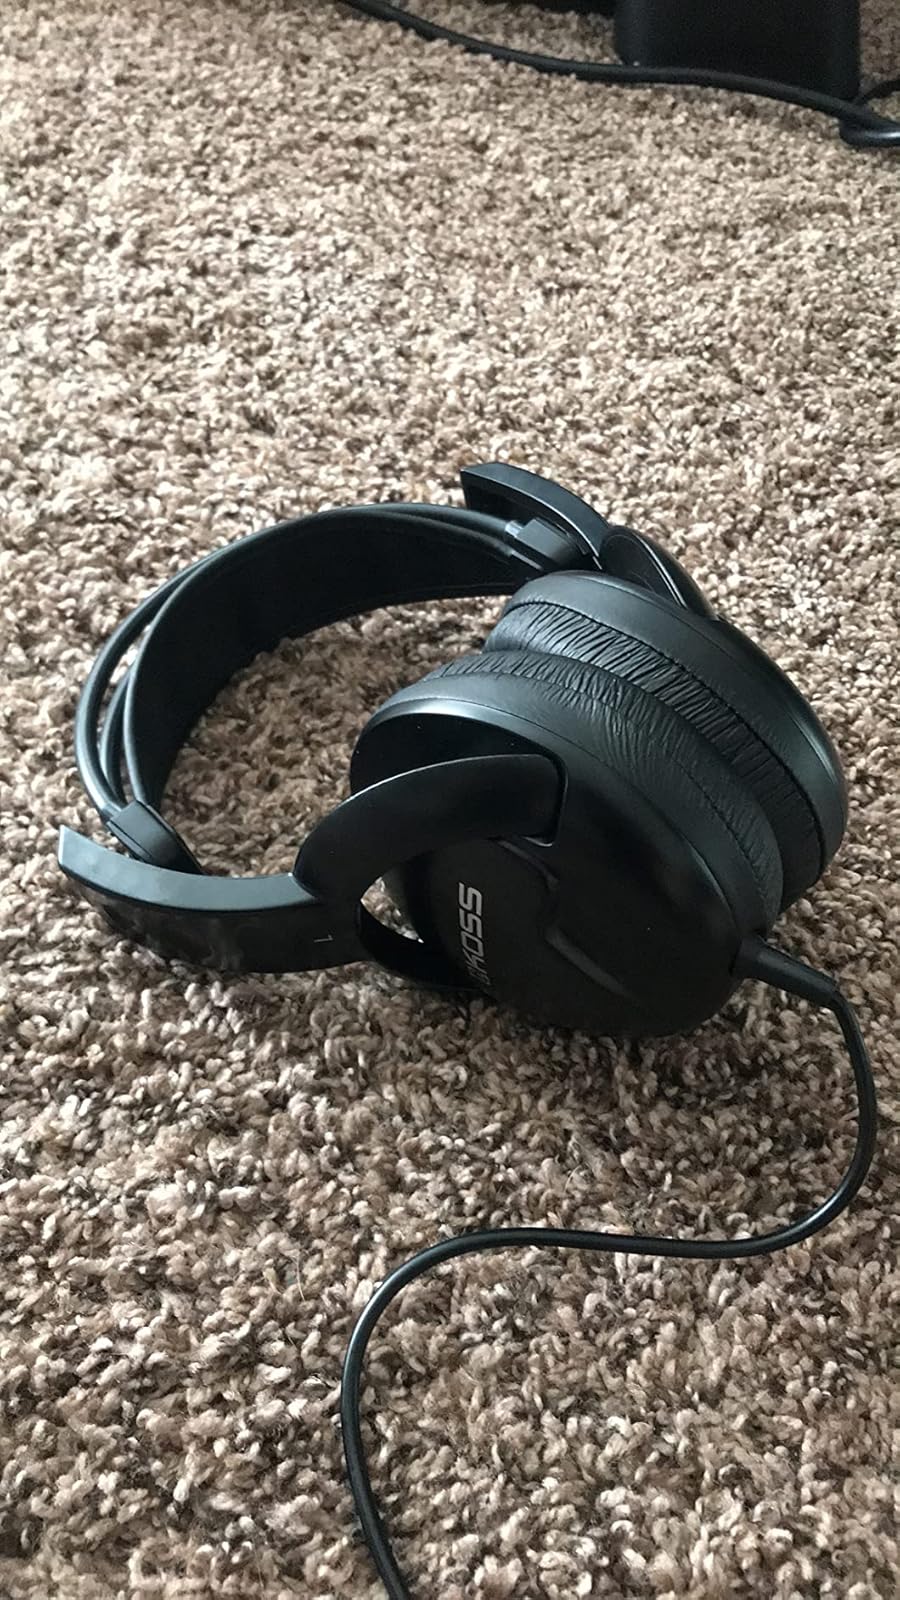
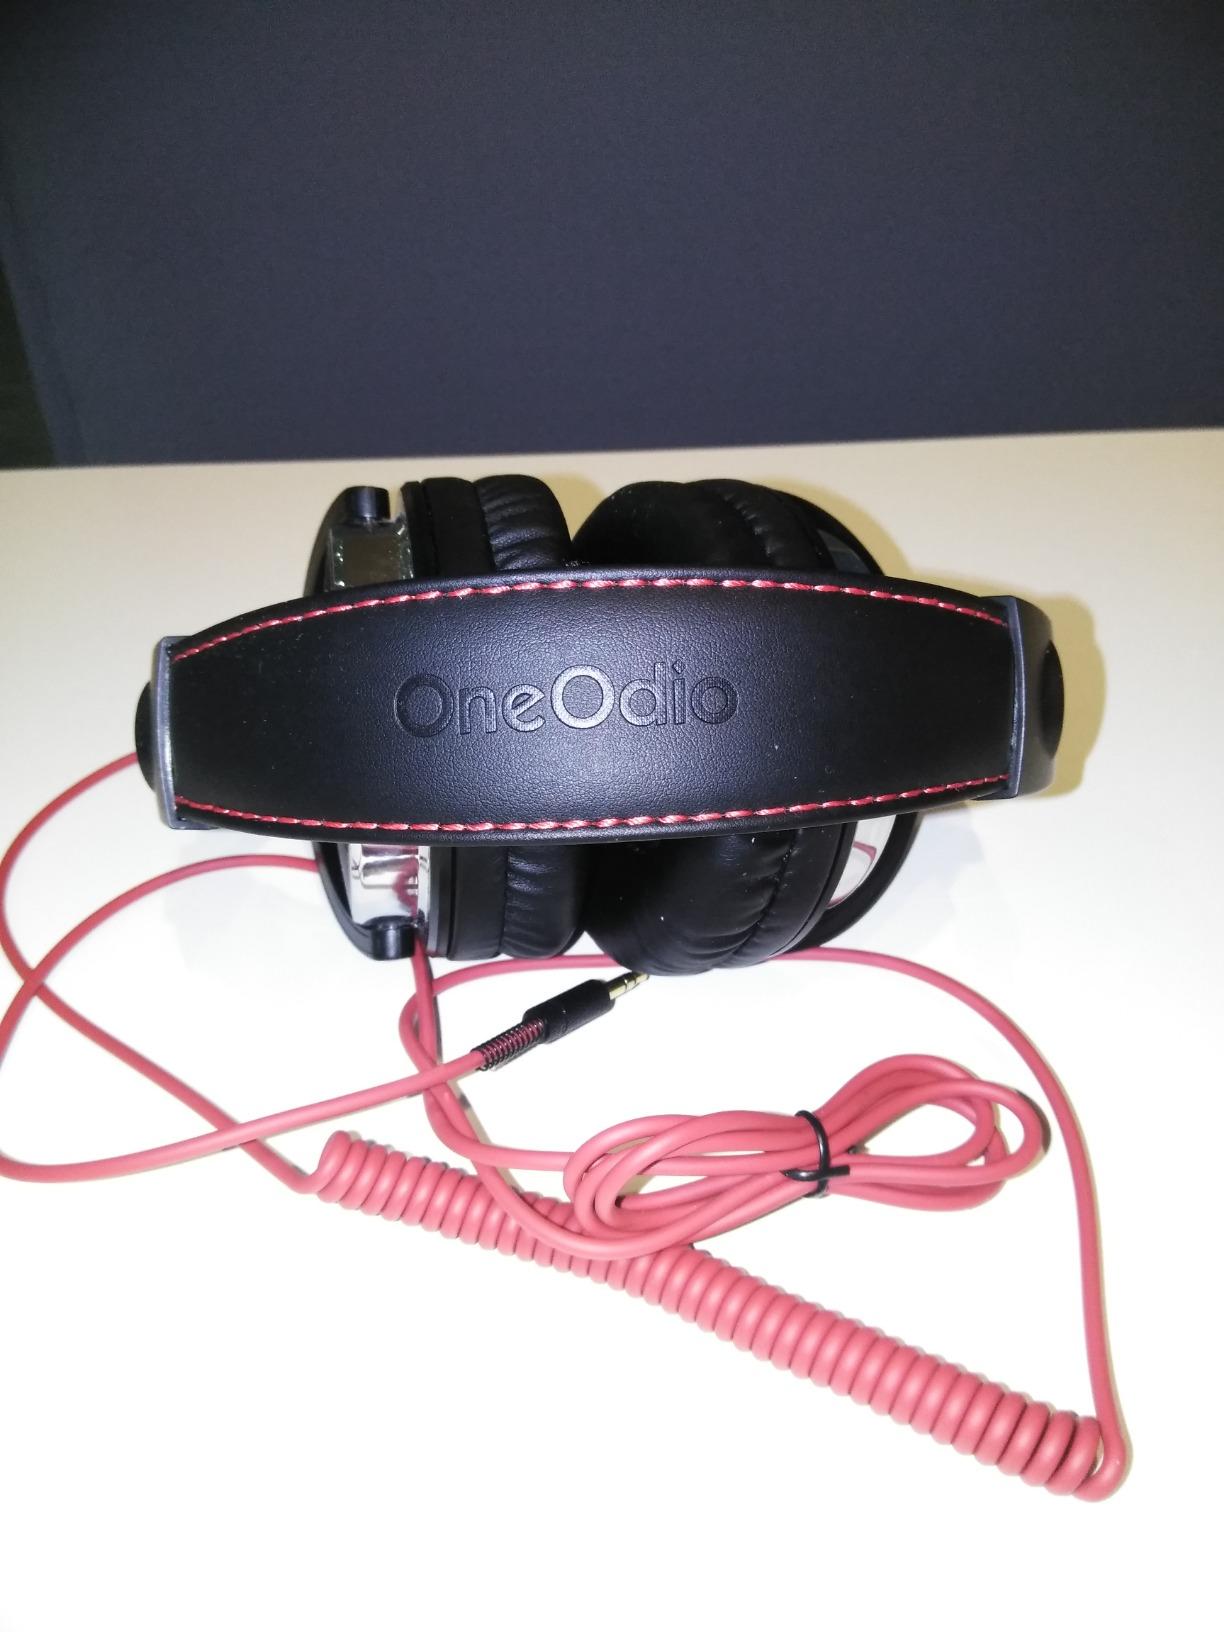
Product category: headphones
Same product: no